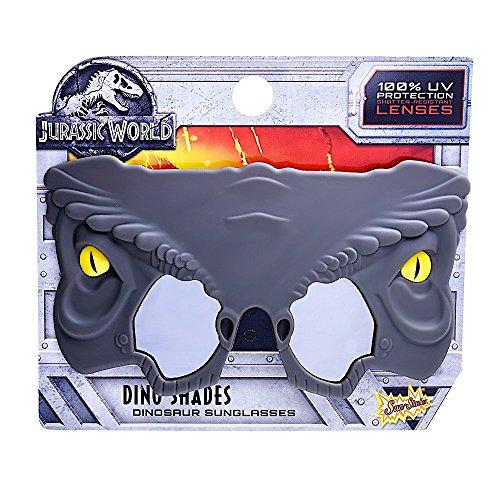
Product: Sun-Staches Costume Sunglasses Lil' Characters Jurassic Park Blue Raptor Party Favors UV400
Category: Toys & Games | Novelty & Gag Toys
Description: All Sun-Staches Sunglasses provide 100% UV400 protection and impact resistant lenses because we care.
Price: $5.99
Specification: ProductDimensions:9x1x7inches|ItemWeight:1.44ounces|ShippingWeight:1.44ounces(Viewshippingratesandpolicies)|ASIN:B07D1NK1V8|Itemmodelnumber:SG3218|Manufacturerrecommendedage:3months-8years